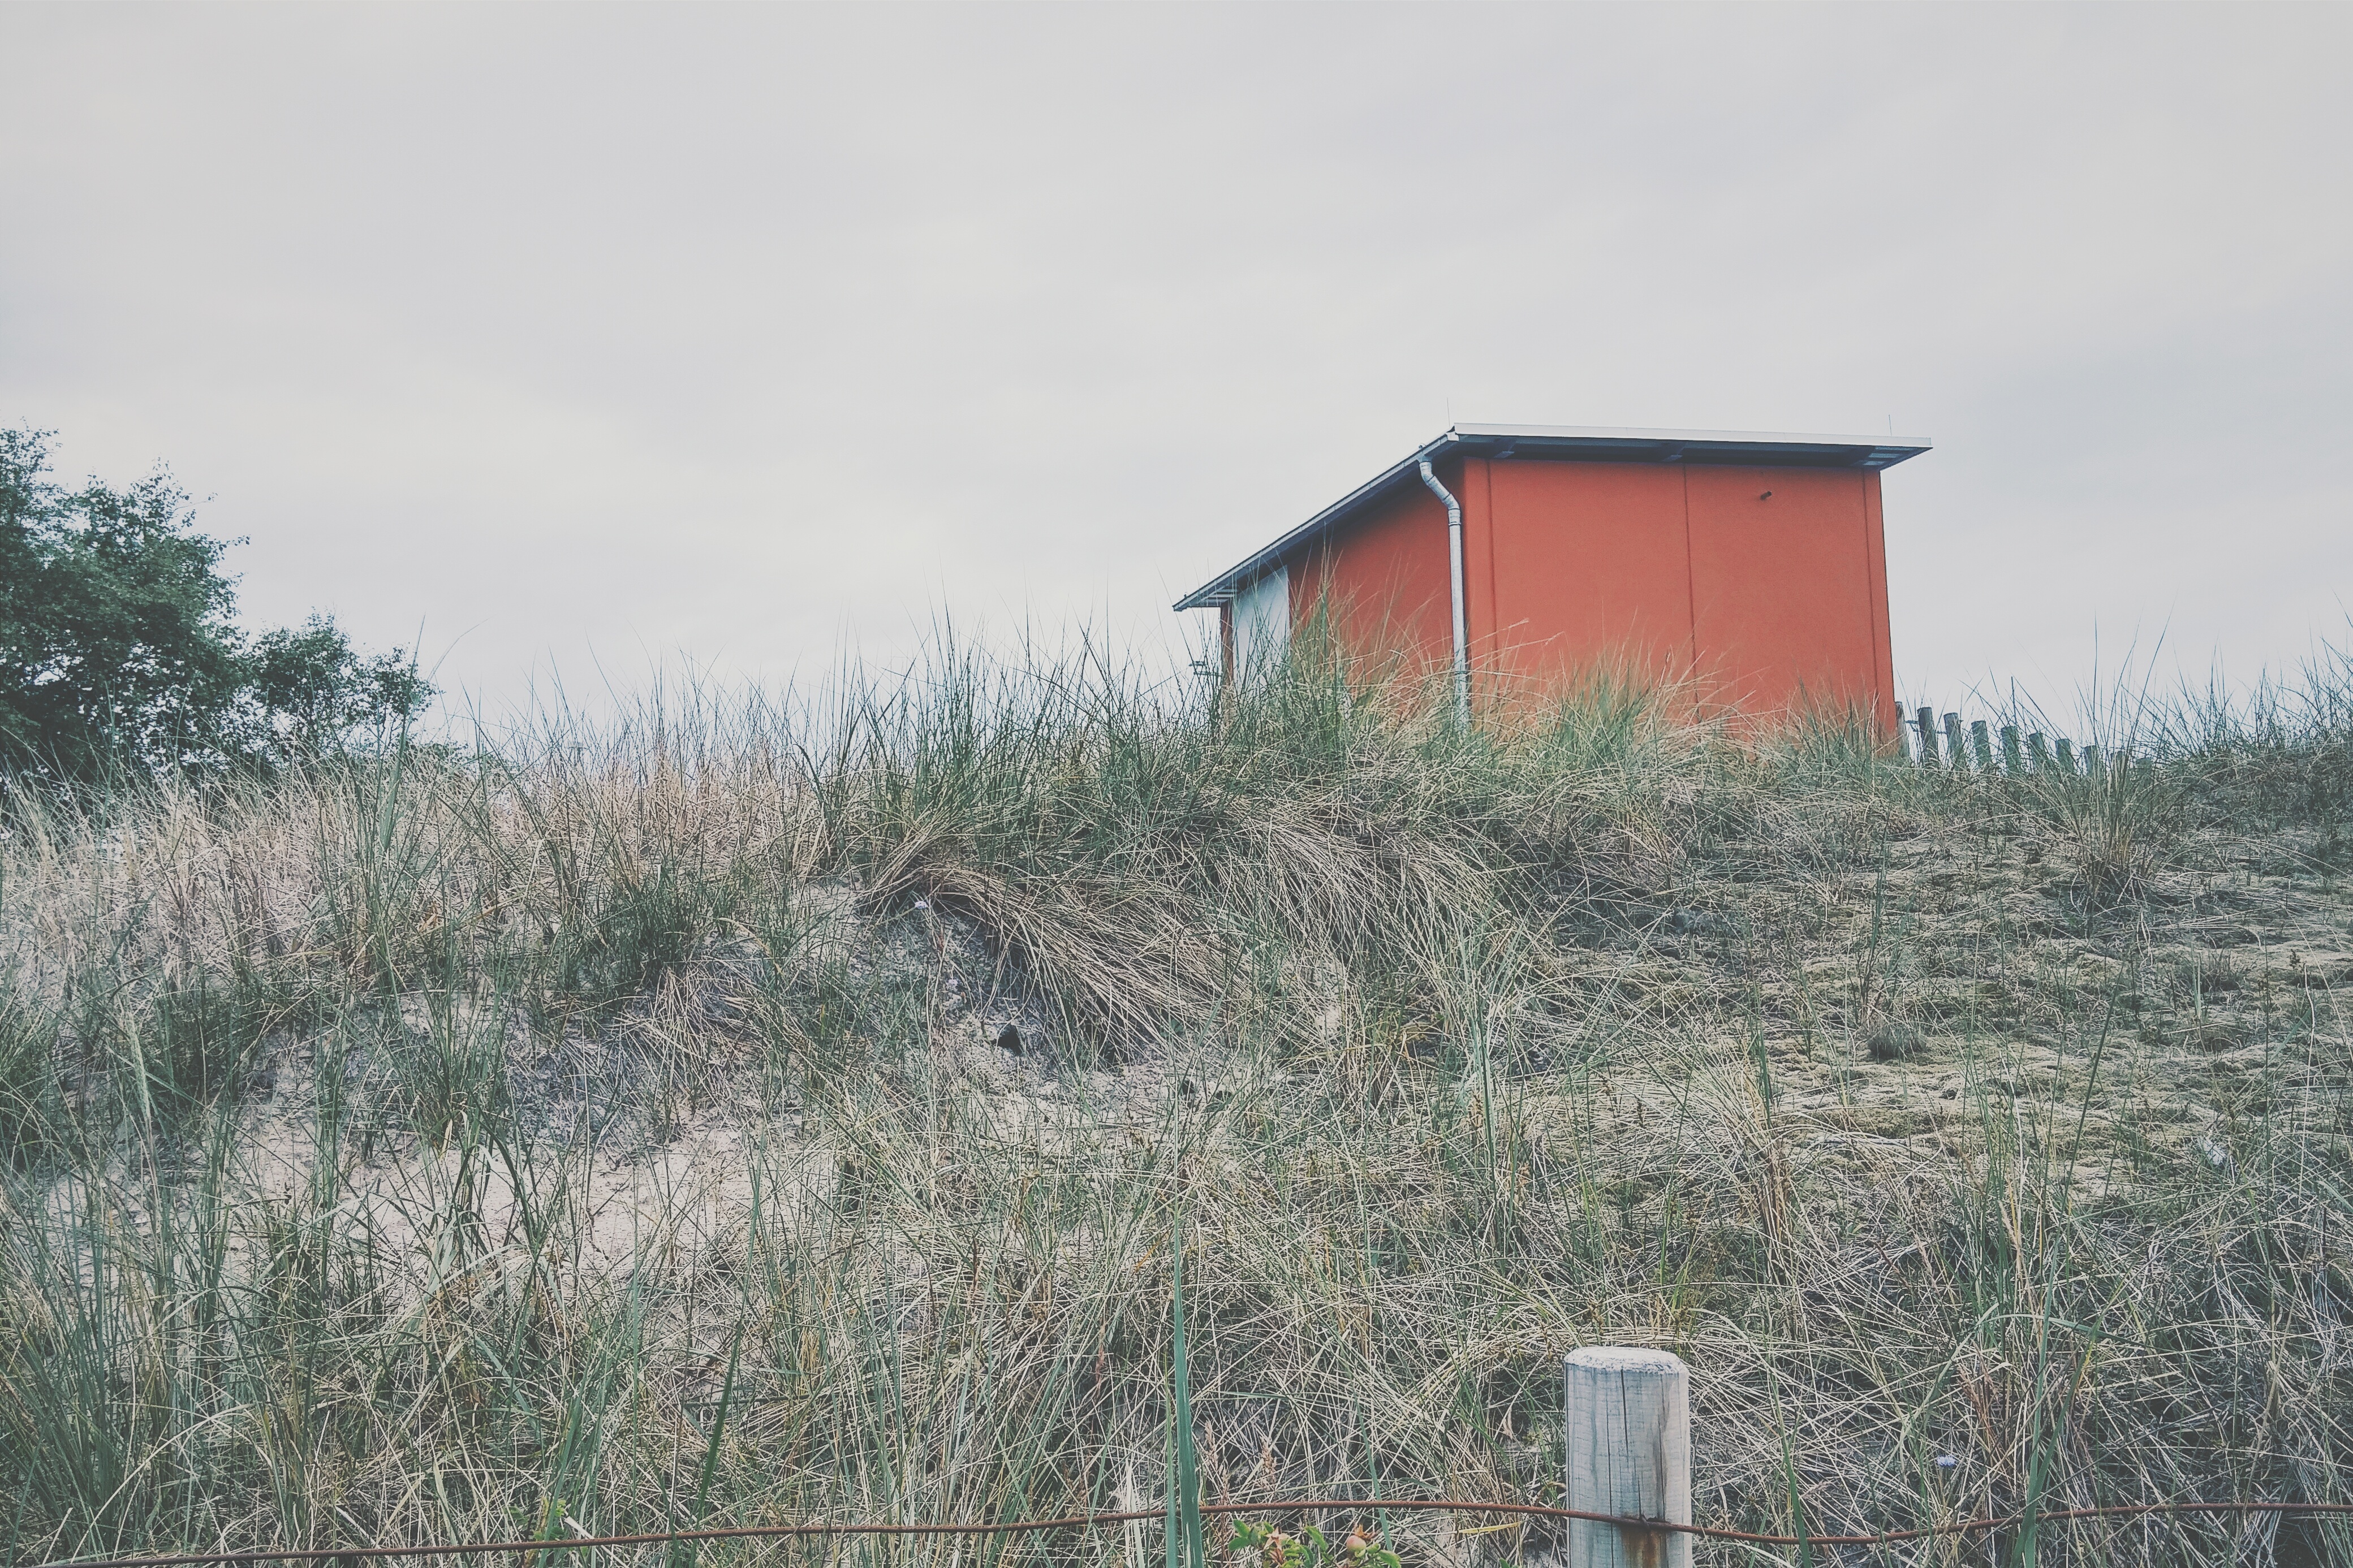
tree, grass, farm, prairie, house, wind, barn, rural area